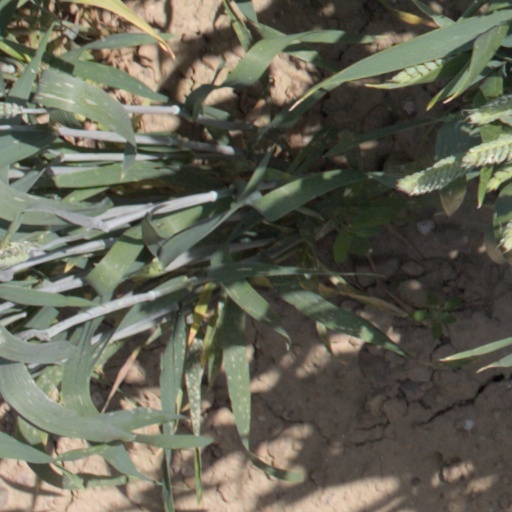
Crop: wheat